Konstantinos Kanaris

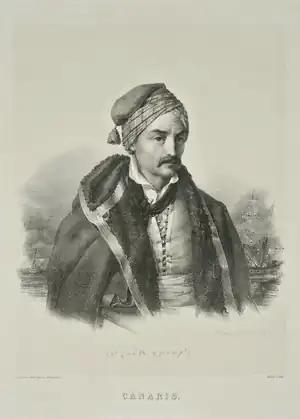
Konstantinos Kanaris during the Greek War of Independence. Lithography by Karl Krazeisen, 1831.

Kanaris gained his fame during the Greek War of Independence (1821–1829). Unlike most other prominent figures of the War, he had never been initiated into the "Filiki Eteria" (Society of Friends), which played a significant role in the uprising against the Ottoman Empire, primarily by secret recruitment of supporters against the Turkish rule.